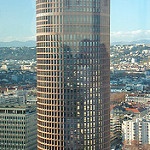
Label: buildings